The Bloodhound (2020 film)

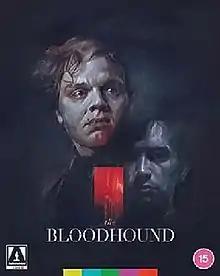
Poster

The Bloodhound is a 2020 American mystery thriller film written and directed by Patrick Picard, inspired by the Edgar Allan Poe short story "The Fall of the House of Usher." It was to be released at the Emergence Films Festival, but was canceled due to the COVID-19 pandemic. The film was later purchased to be distributed by Arrow Films in the United States, the United Kingdom, Canada, Australia, and New Zealand.